Leaf from a Manichaean book MIK III 4959

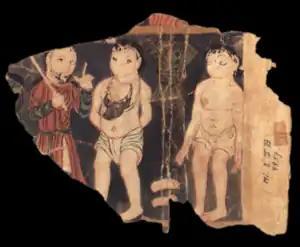
rear of the remaining page

There is only one illustration on the back of the broken page, which is incomplete. On the right side of the illustration stands a naked man with only a white loincloth around his waist. He spread his hands drooping, his whole body tilted back slightly, conveying a feeling of nervousness. There are two footprints on the ground in the middle of the picture, and there is a bunch of green grass above the footprints. Standing on the left side of the grass bundle is a man with his hands tied behind his back. He is also naked, wearing only a waistcloth and a bull's head on his chest. On the far left of the screen, a man in a red robe looks at each other with his hands tied up. The man in the red robe holds a white stick in his right hand and raises his exaggerated index finger with his left hand, which seems to be in the same hands. The bound man talks. Judging from the overall image characteristics, the posture of the man in the red robe conveys a warning or admonition.